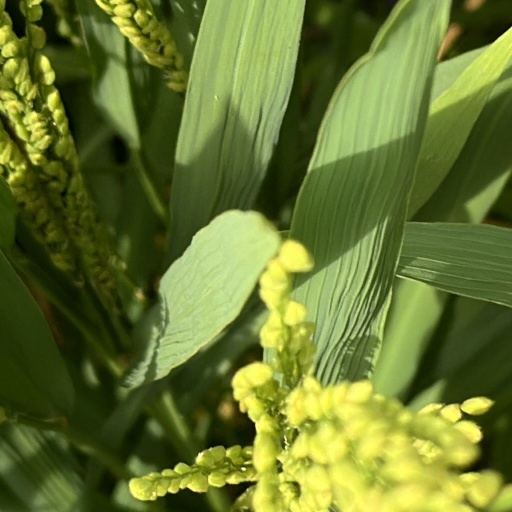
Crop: rice